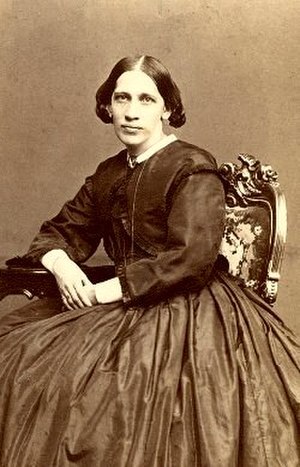
Lina Sandell
Carolina Vilhelmina Sandell, gift Berg var en svensk digter, teolog, forfatterinde og salmeforfatter. Lina Sandell skrev oftest under signaturen L.S., og hendes navn opgives med hendes pigenavn, kun mandens efternavn, eller begge disse navne i forskellige kombinationer.